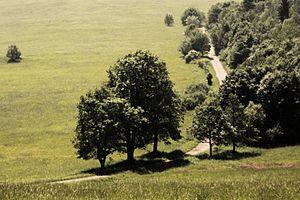
Le Parc national Magurski ou Magura est un parc national situé dans le sud-est de la Pologne, près de la Slovaquie, à la limite de la voïvodie de Petite-Pologne et de la voïvodie des Basses-Carpates. Il couvre la majeure partie du bassin supérieur de la rivière Wisłoka. Lorsque le parc a été créé en 1995, il couvrait 199,62 km², mais il fait maintenant seulement 194,39 km², dont 185,31 km² de forêt.